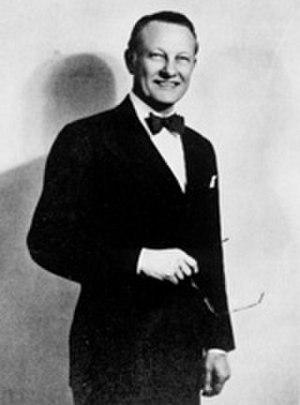
Depuis son admission à l'Union, le 16 novembre 1907, l'État américain de l'Oklahoma élit deux sénateurs, membres du Sénat fédéral.